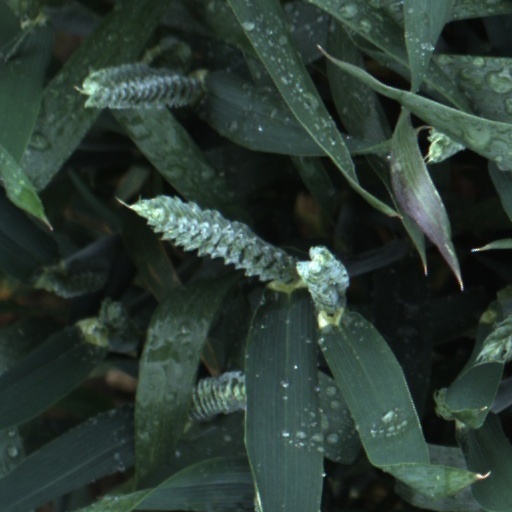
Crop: wheat